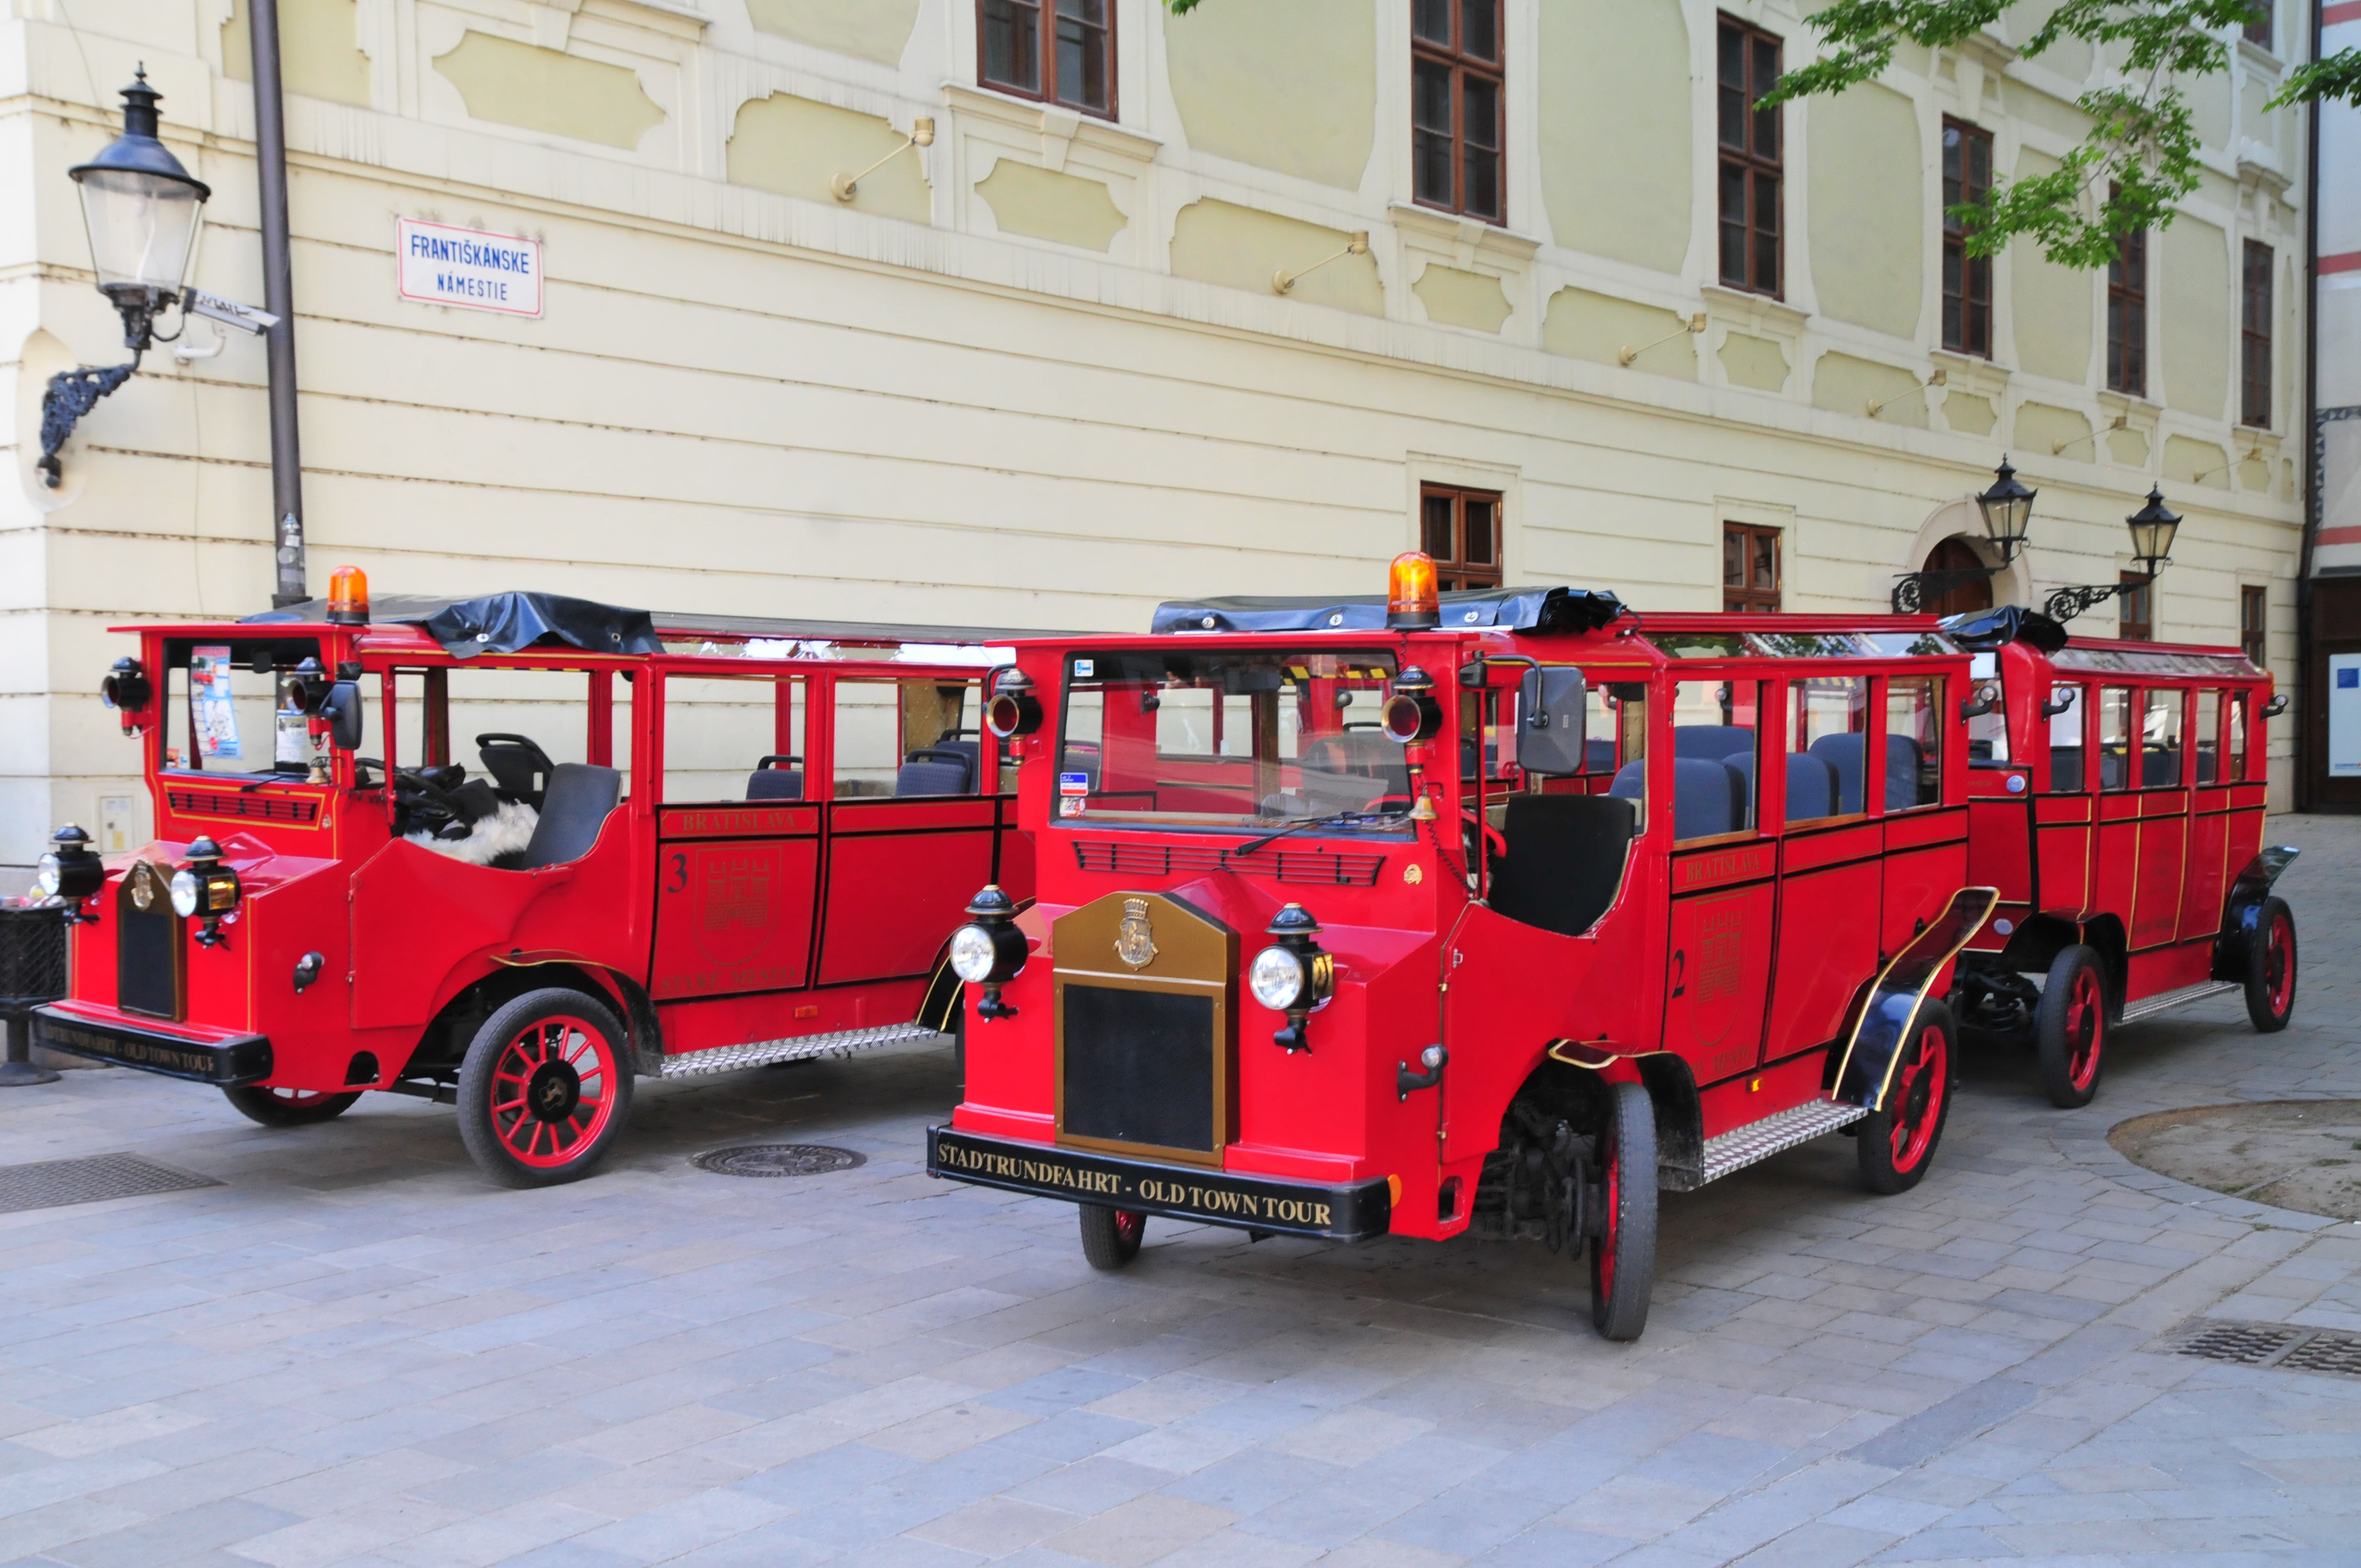
transport, truck, vehicle, nikon, emergency service, fire department, firefighter, d300, bratislava, land vehicle, fire apparatus, emergency vehicle